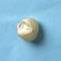
Maize quality: Bad